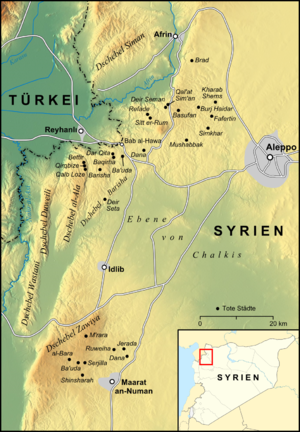
Døde byer / Geografi
Området med de 'døde byer' i det nordvestlige Syrien med en nordlig, central og sydlig region